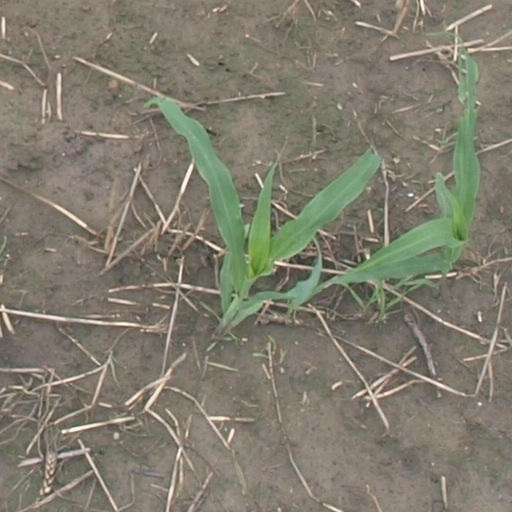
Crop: maize; corn